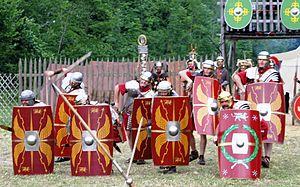
Les tactiques d'infanterie sont la combinaison de concepts militaires et de méthodes de combat utilisées par l'infanterie pour atteindre des objectifs tactiques pendant les opérations militaires. Le rôle de l'infanterie sur le champ de bataille est généralement de venir au contact de l'ennemi pour le mettre hors de combat ou, a contrario, de défendre des positions contre ses attaques et les tactiques d'infanterie sont les moyens par lesquels y parvenir. Traditionnellement, l'infanterie constitue la part principale des forces combattantes d'une armée et, par conséquent, subit souvent les plus lourdes pertes. Tout au long de l'histoire, les formations d'infanterie ont donc cherché à minimiser leurs pertes en attaque et en défense, par des tactiques efficaces.